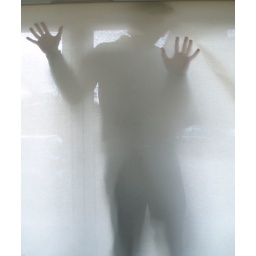
This is my colleague standing behind the blind in my office window.He didn't think it a strange request at all.....